Sevenstones Lightship

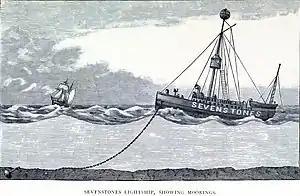
Sevenstones Lightship, showing moorings

As early as 1826 the government was petitioned to build a light on the reef and a second petition in 1839, supported by the Chamber of Commerce of Waterford, merchants from Liverpool and the Bristol Channel ports resulted in a meeting being held in Falmouth on 21 February 1840. It was declared that a light on or near the reef would shorten the passage around Scilly by up to thirty-six hours. As a result, the first lightship was moored, in on a slate and sand bottom, near the reef on 20 August 1841 and shone its first light on 1 September 1841. Originally there was a crew of ten with five on station at a time. A few months after being placed in position she drifted from her anchorage and was consequently provided with a new "mushroom" anchor which was better suited to lightships. "The West Briton" of 25 November 1842 reported that her cable parted and she almost became a wreck when she drove over the reef at high tide. The crew steered the ship to New Grimsby, Tresco, from where she was towed back, and on 6 January 1843 she broke adrift again. The following March, she was found drifting in a moderate southwest breeze, and was again towed to New Grimsby. She was towed back to her position on 10 April, and anchored in .